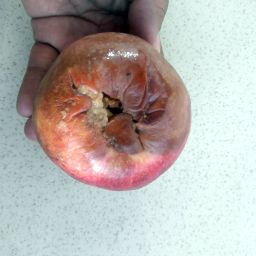
Fruit: Apple
Quality: Bad